Hércules Florence

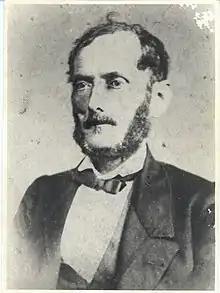
Portrait,

Antoine Hercule Romuald Florence (29 February 1804 – 27 March 1879) was a Monegasque-Brazilian painter and inventor, known as the isolate inventor of photography in Brazil, three years before Daguerre (but six years after Nicéphore Niépce), using the matrix negative/positive, still in use. According to Kossoy, who examined Florence's notes, he referred to his process, in French, as "photographie" in 1834, at least four years before John Herschel coined the English word "photography".